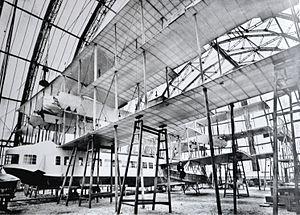
Le Caproni Ca.60 est un hydravion à coque construit par Caproni au lendemain de la Première Guerre mondiale.